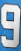
Number: 9